Legend (TV channel)

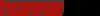
HorrorXtra logo used until 22 November 2023

On 22 November 2023, HorrorXtra rebranded as Legend Xtra to be more in-line with the Legend brand, with the broadcast hours extended in 2024 to include a full days schedule. As of June 2024, Legend Xtra is broadcasting series such as "Farscape", "The Twilight Zone" and The Six Million Dollar Man with mini-series such as "Frank Herbert's Children of Dune" also turning up in the schedule. The channel has also extended its range of films from focusing mainly on horror films to broadcasting movies from a number of different genres. These include action films such as "Sniper: Special Ops", thrillers like "Paradise Cove", classic films such as the 1959 Hammer film "The Mummy" with Christopher Lee, 1966's "Island of Terror" with Peter Cushing and the 1959 Vincent Price film "House on Haunted Hill", erotic films like "The Loft", westerns like "Forsaken" and the Kenny Rogers starring "Wild Horses", in addition to horror and sci-fi disaster movies like Ti West's satanic haunted house slasher "The House of the Devil", "" and other similar films which made up the bulk of The Horror Channel's and HorrorXtra's output.